Procesa del Carmen Sarmiento

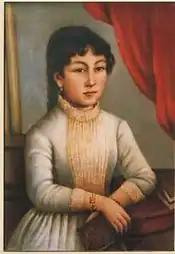
Portrait of her niece

Procesa del Carmen Sarmiento de Lenoir (August 22, 1818 – September 15, 1899) was an Argentine painter and primary school teacher.